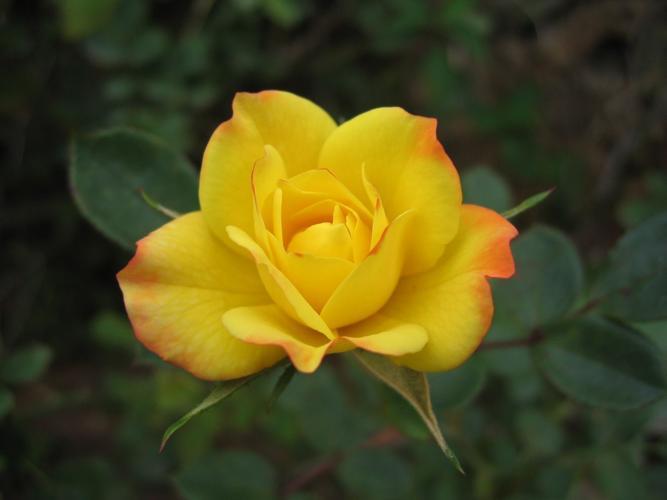
Label: rose